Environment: real
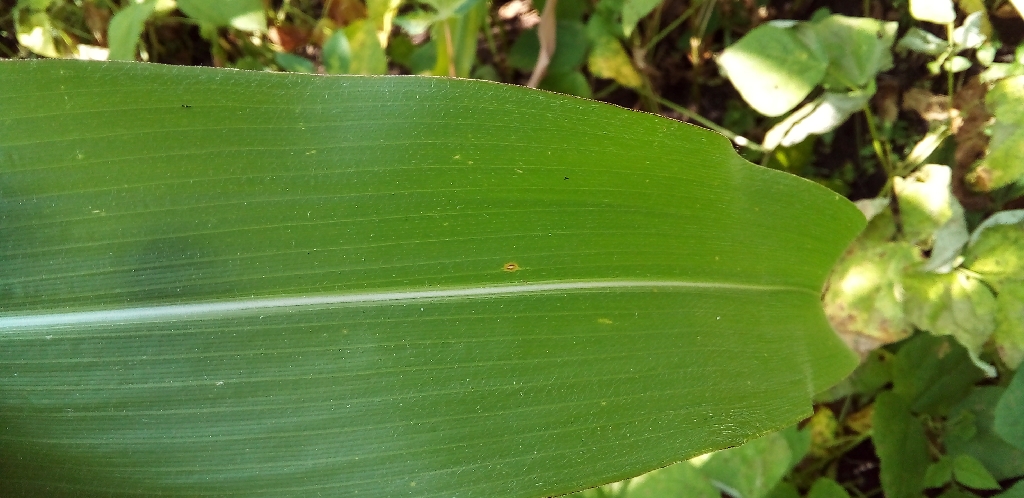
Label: healthy